Sydney Brenner

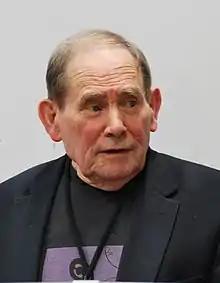
Brenner in 2008

Sydney Brenner (13 January 1927 – 5 April 2019) was a South African biologist. In 2002, he shared the Nobel Prize in Physiology or Medicine with H. Robert Horvitz and Sir John E. Sulston. Brenner made significant contributions to work on the genetic code, and other areas of molecular biology while working in the Medical Research Council (MRC) Laboratory of Molecular Biology in Cambridge, England. He established the roundworm "Caenorhabditis elegans" as a model organism for the investigation of developmental biology, and founded the Molecular Sciences Institute in Berkeley, California, United States.